Ashgabat

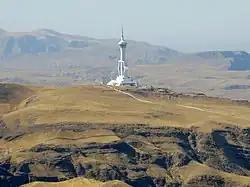
Turkmenistan Tower

When Ashgabat was under Russian rule, the number of Bahá'ís in the city rose to over 1,000, and a Bahá'í community was established, with its own schools, medical facilities and cemetery. The community elected one of the first Bahá'í local administrative institutions. In 1908 the Bahá'í community completed the construction of the first Bahá'í House of Worship, sometimes referred to by its Arabic name of "mašriqu-l-'aḏkār", where people of all religions may worship God without denominational restrictions. The building was designed under the guidance of `Abdu'l-Bahá by Ustad' Ali-Akbar Banna Yazdi who also wrote a history of the Baha'is in Ashgabat.